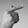
ASL letter: G